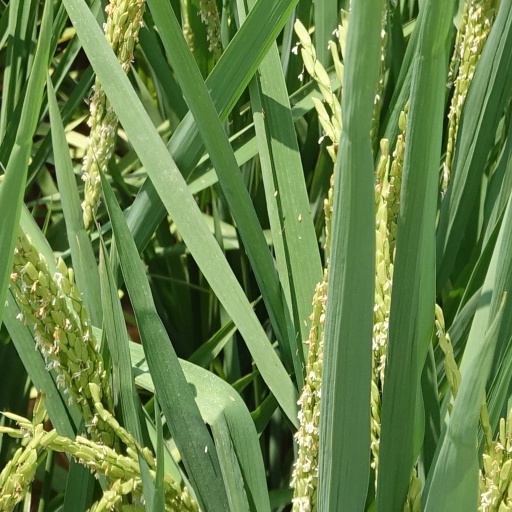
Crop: rice